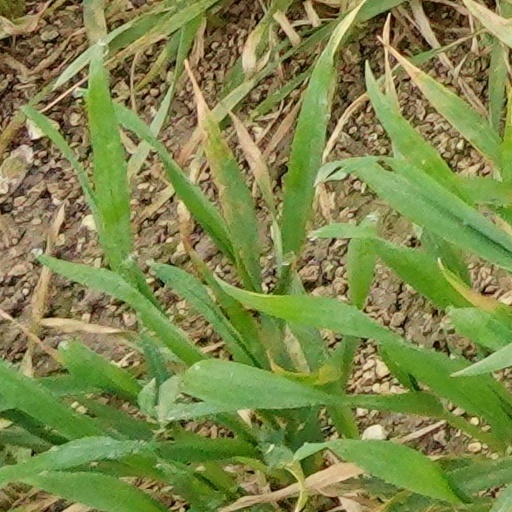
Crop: wheat